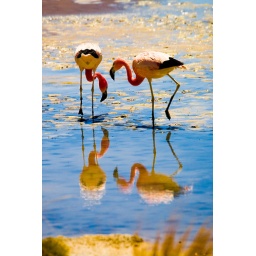
Two flamingos and their reflections in the water. Just a few meters off the border of a mountain lake in southwestern Bolivia